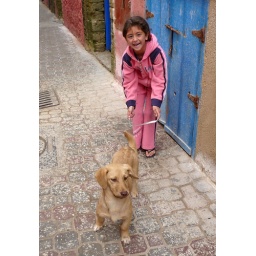
Little girl in pink with the dog.